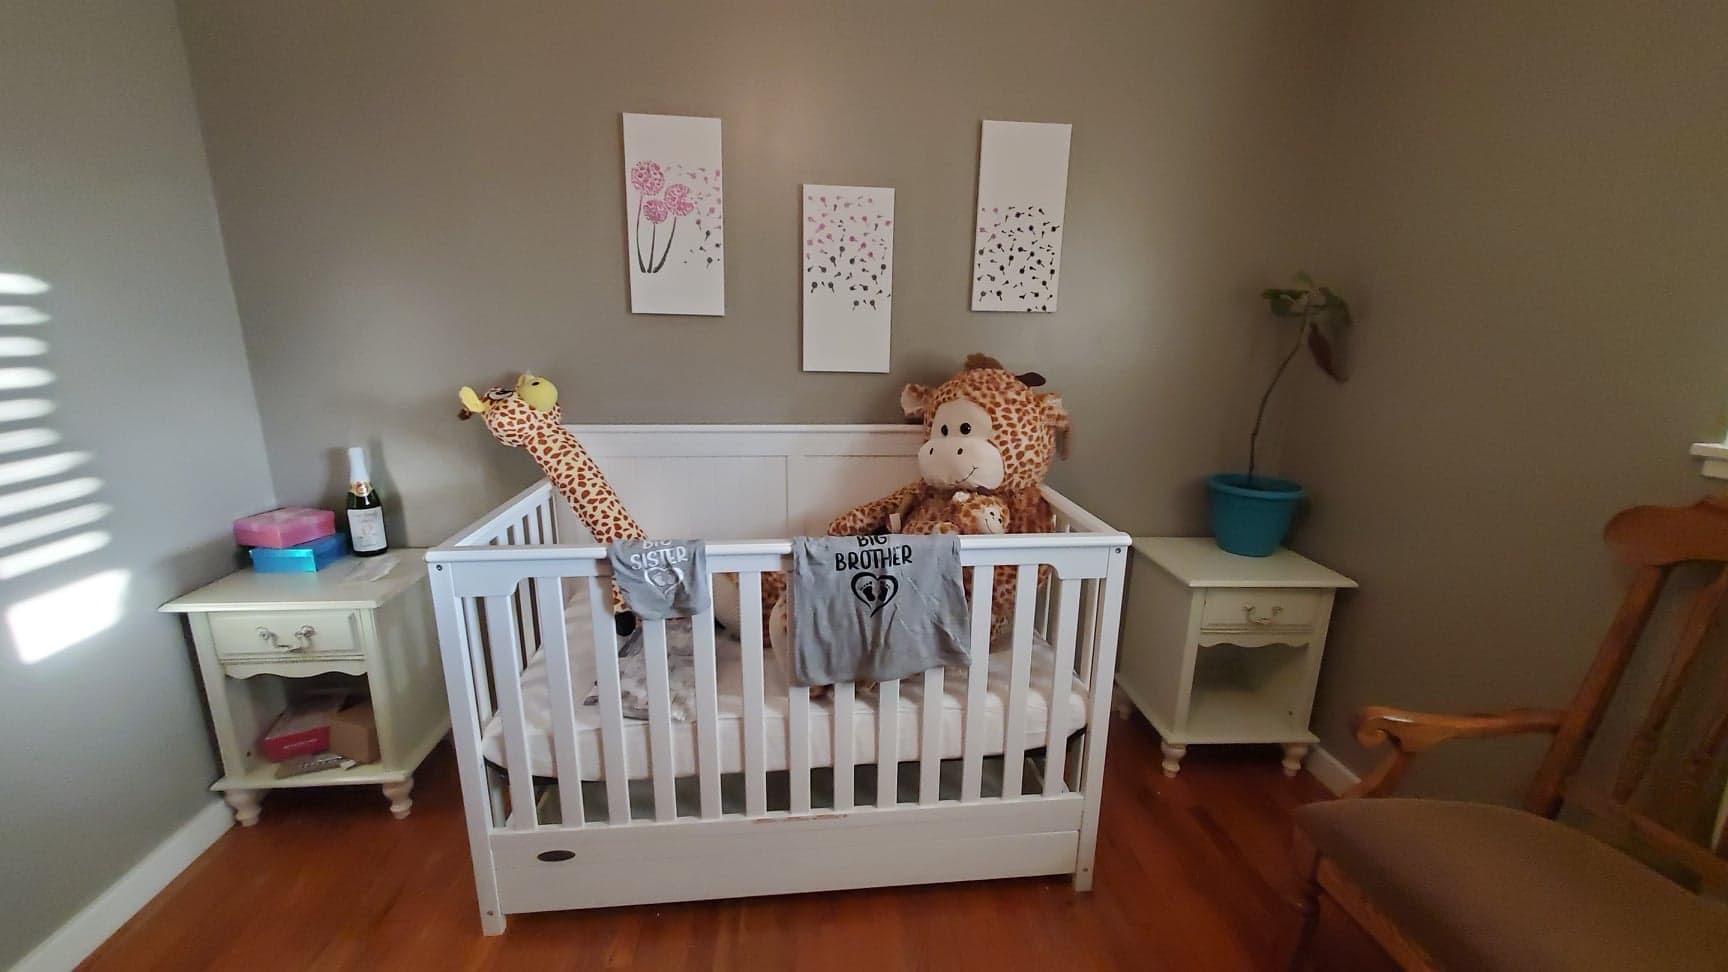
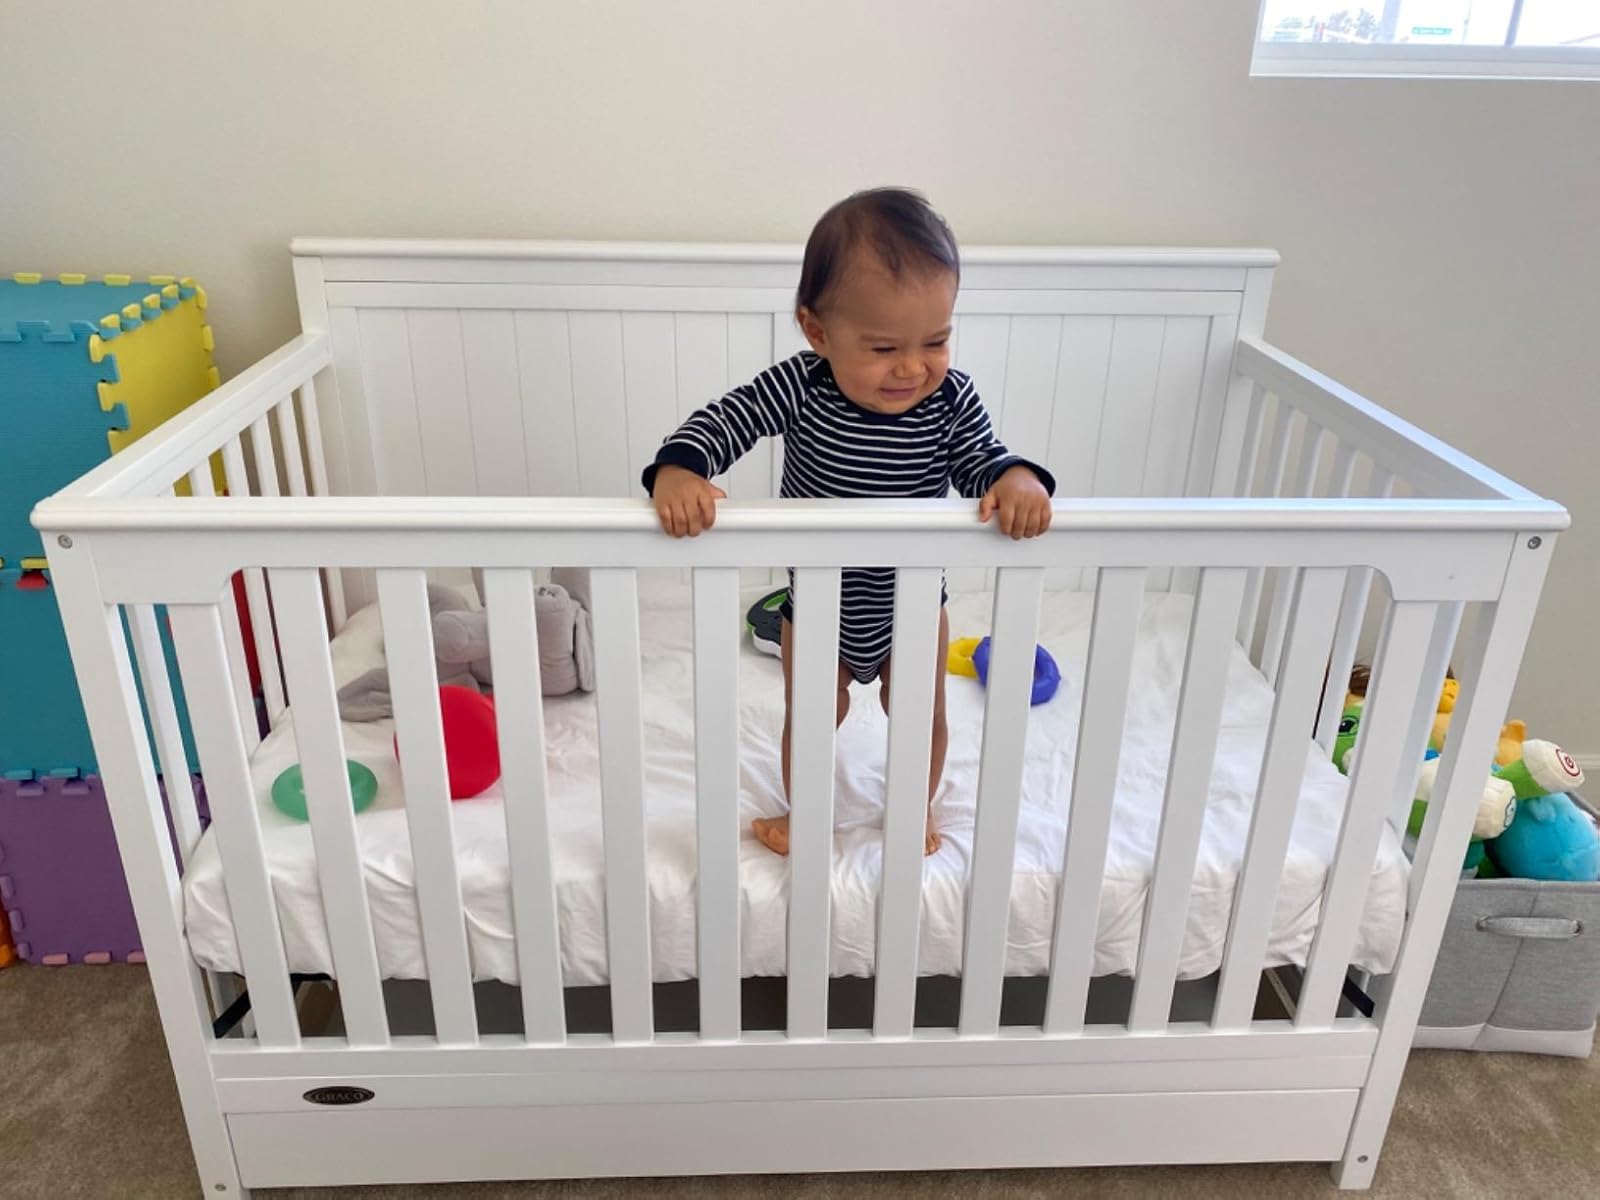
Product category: products_crib
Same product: yes